Computer chess

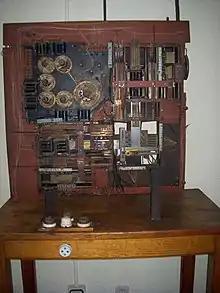
El Ajedrecista

The idea of creating a chess-playing machine dates back to the eighteenth century. Around 1769, the chess playing automaton called The Turk, created by Hungarian inventor Farkas Kempelen, became famous before being exposed as a hoax. Before the development of digital computing, serious trials based on automata such as El Ajedrecista of 1912, built by Spanish engineer Leonardo Torres Quevedo, which played a king and rook versus king ending, were too complex and limited to be useful for playing full games of chess. The field of mechanical chess research languished until the advent of the digital computer in the 1950s.